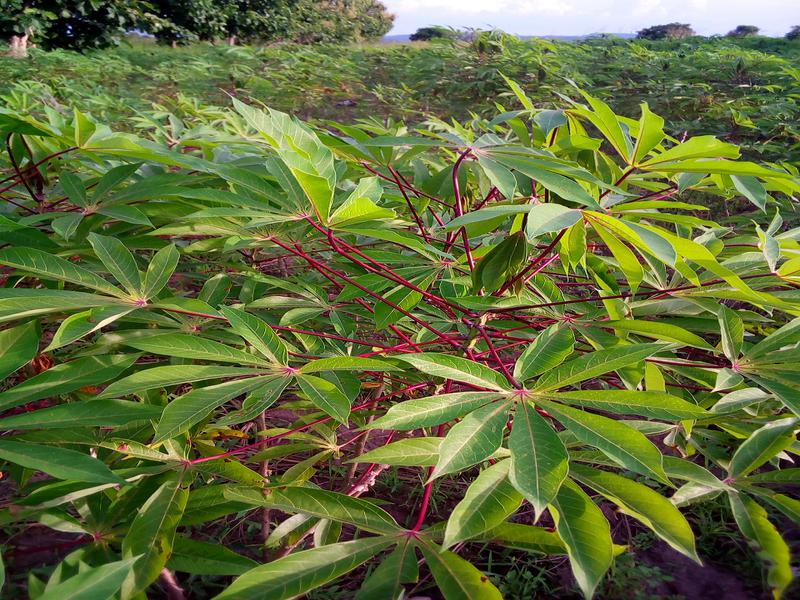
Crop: cassava
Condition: healthy